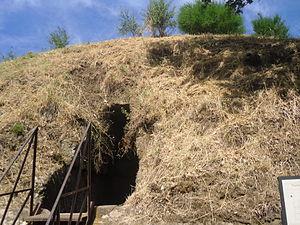
La tombe des Vases grecs est une tombe étrusque à tumulus de la nécropole de Banditaccia à Cerveteri.